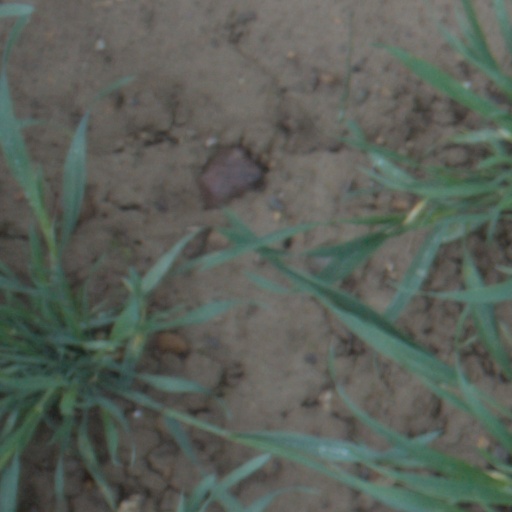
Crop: wheat